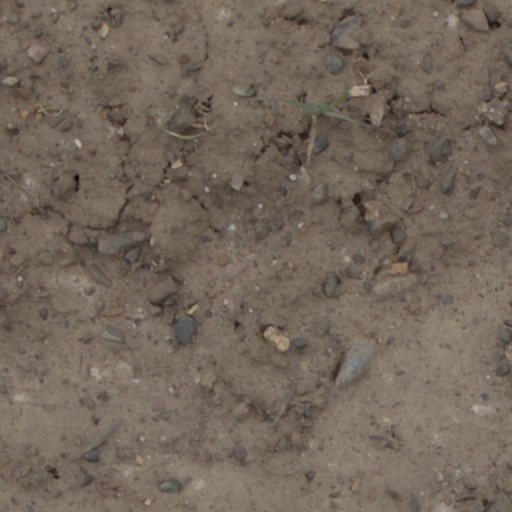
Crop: wheat